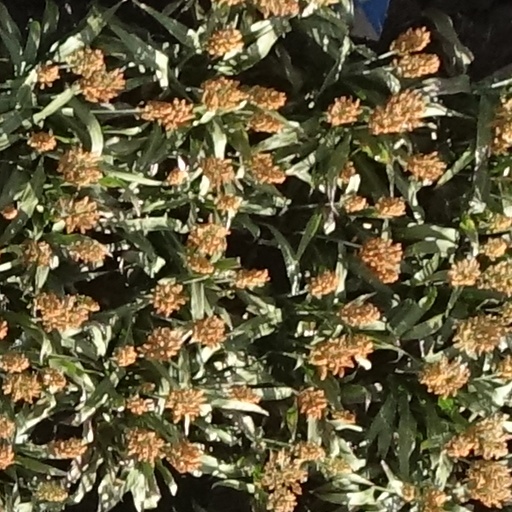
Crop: sorghum